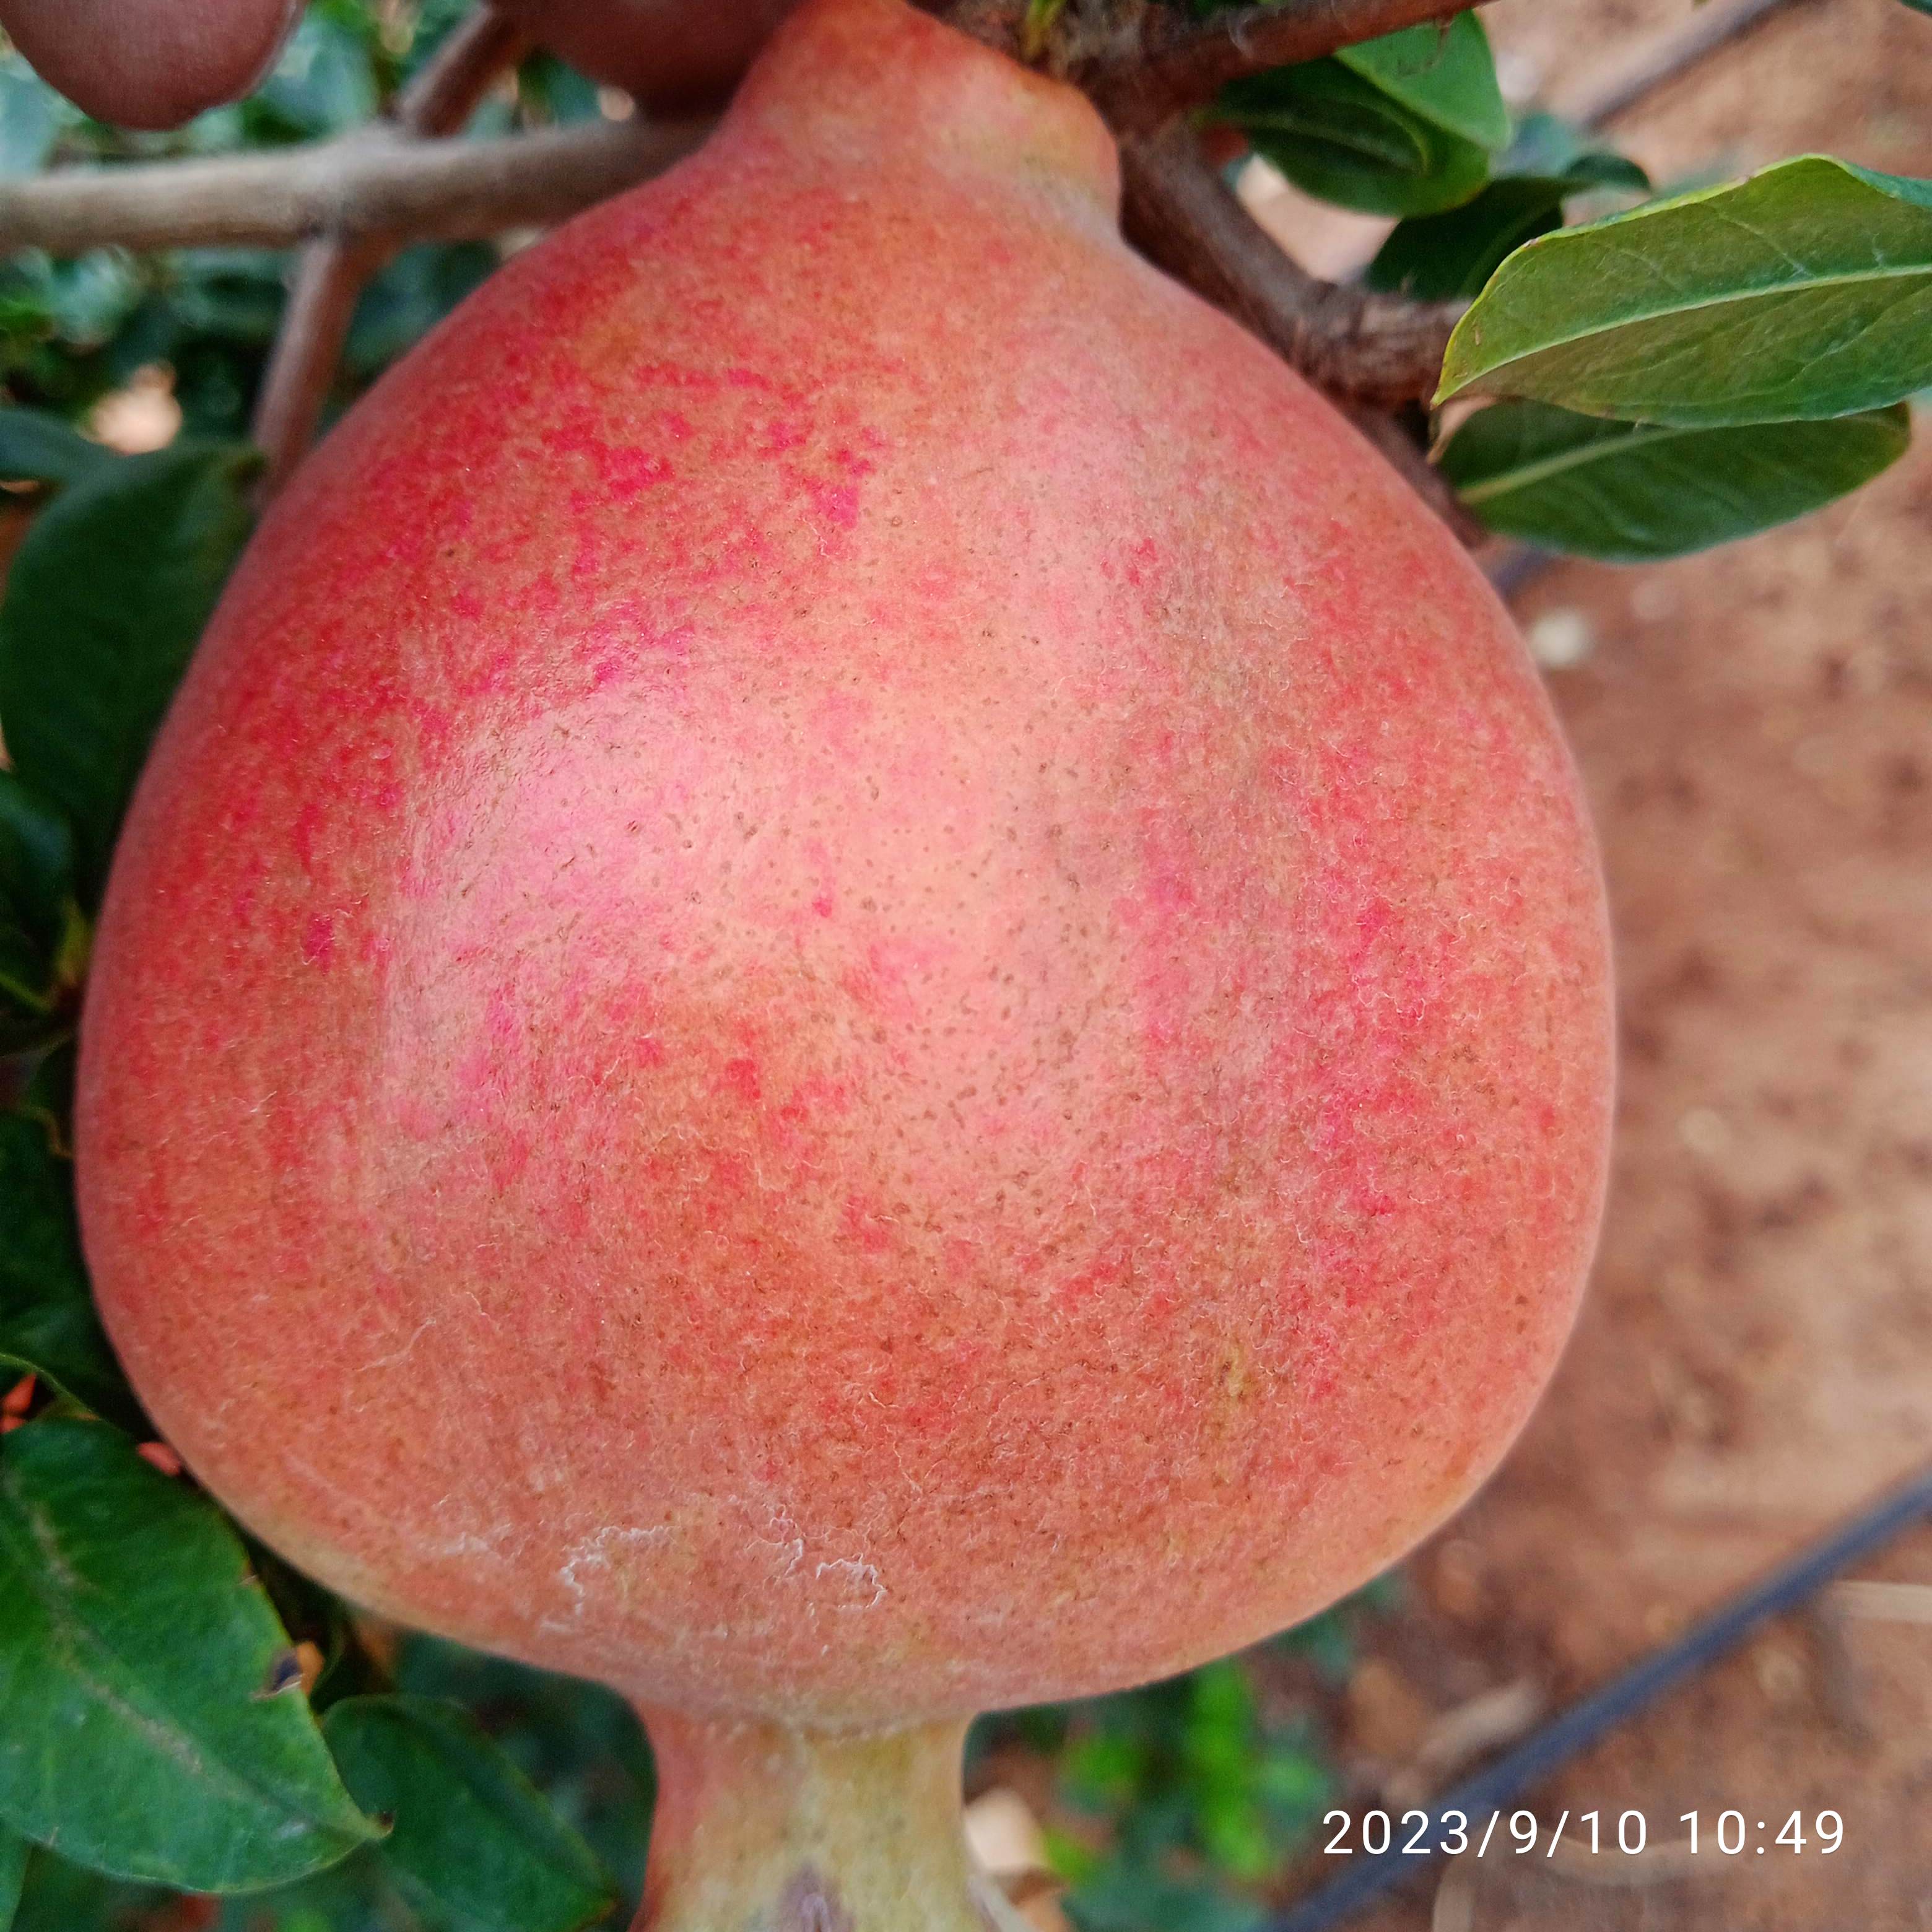
Label: Healthy